Soviet partisans

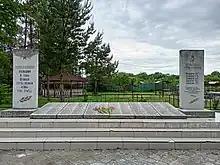
Memorial to Soviet partisans in Khabarovsk Krai, Russia

In 1943, after the Red Army started to liberate western Russia and north-east Ukraine, many partisans, including units led by Fedorov, Medvedev and Saburov, were ordered to re-locate their operations into central and western Ukraine still occupied by Nazis. Partisans of the Leningrad and Kalinin (Pskov and Novgorod) regions operated against German forces for as many as three years before liberation by the Red Army.